Steve Yzerman

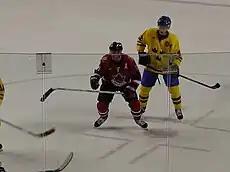
Yzerman (centre foreground) during the 2002 Winter Olympics

On January 2, 2007, Yzerman was presented the key to the city of Detroit by Mayor Kwame Kilpatrick at a luncheon prior to the jersey retirement ceremony. On January 13, 2007, Governor of Michigan Jennifer Granholm, another Canadian–American, visited Detroit and the Joe Louis Arena and proclaimed the day as "Steve Yzerman Day" in Michigan.